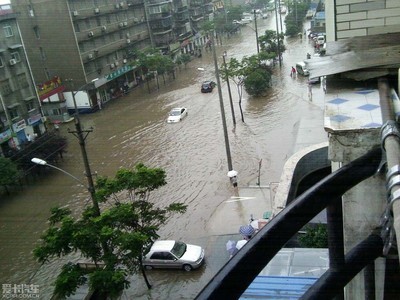
Weather: rain or strom